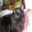
Label: cat